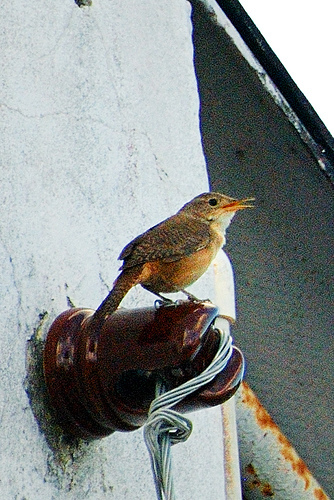
a small sized bird that has multiple tones of brown all over
this little bird has a brown belly and breast with sharp little bill.
this tiny bird actually has a tail feather as long as its own body, which is all brown with a striped pattern down the wings.
this bird has a white belly, brown side and wing and a long orange beak.
a small mostly brown bird with a blood red flank and bill.
a small bird with brown and orange feathers and a small orange beak.
this is a small bird with a mottled brown body, orange-ish belly, a white throat, a long tail, and a long, pointed bill.
the bird has a small bill, white throat and black eyerings.
this bird has a white throat and a thin bill with and orange flank.
this bird has wings that are brown and has an orange belly
Species: House Wren